War in Vietnam (1945–1946)

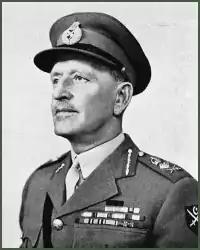
Major General Douglas Gracey commander of the 20th Indian Infantry Division

Upon Gracey's arrival on 13 September to receive the surrender of Japanese forces, he immediately realized the seriousness of the situation in the country. Saigon's administrative services had collapsed, and a loosely controlled Viet Minh-led group had seized power. In addition, since the Japanese were still fully armed, the Allies feared that they would be capable of undermining the Allied position. Furthermore, Gracey had poor communications with his higher headquarters in Burma because his American signal detachment was abruptly withdrawn by the U.S. government for political reasons; it was a loss that could not be rectified for several weeks.